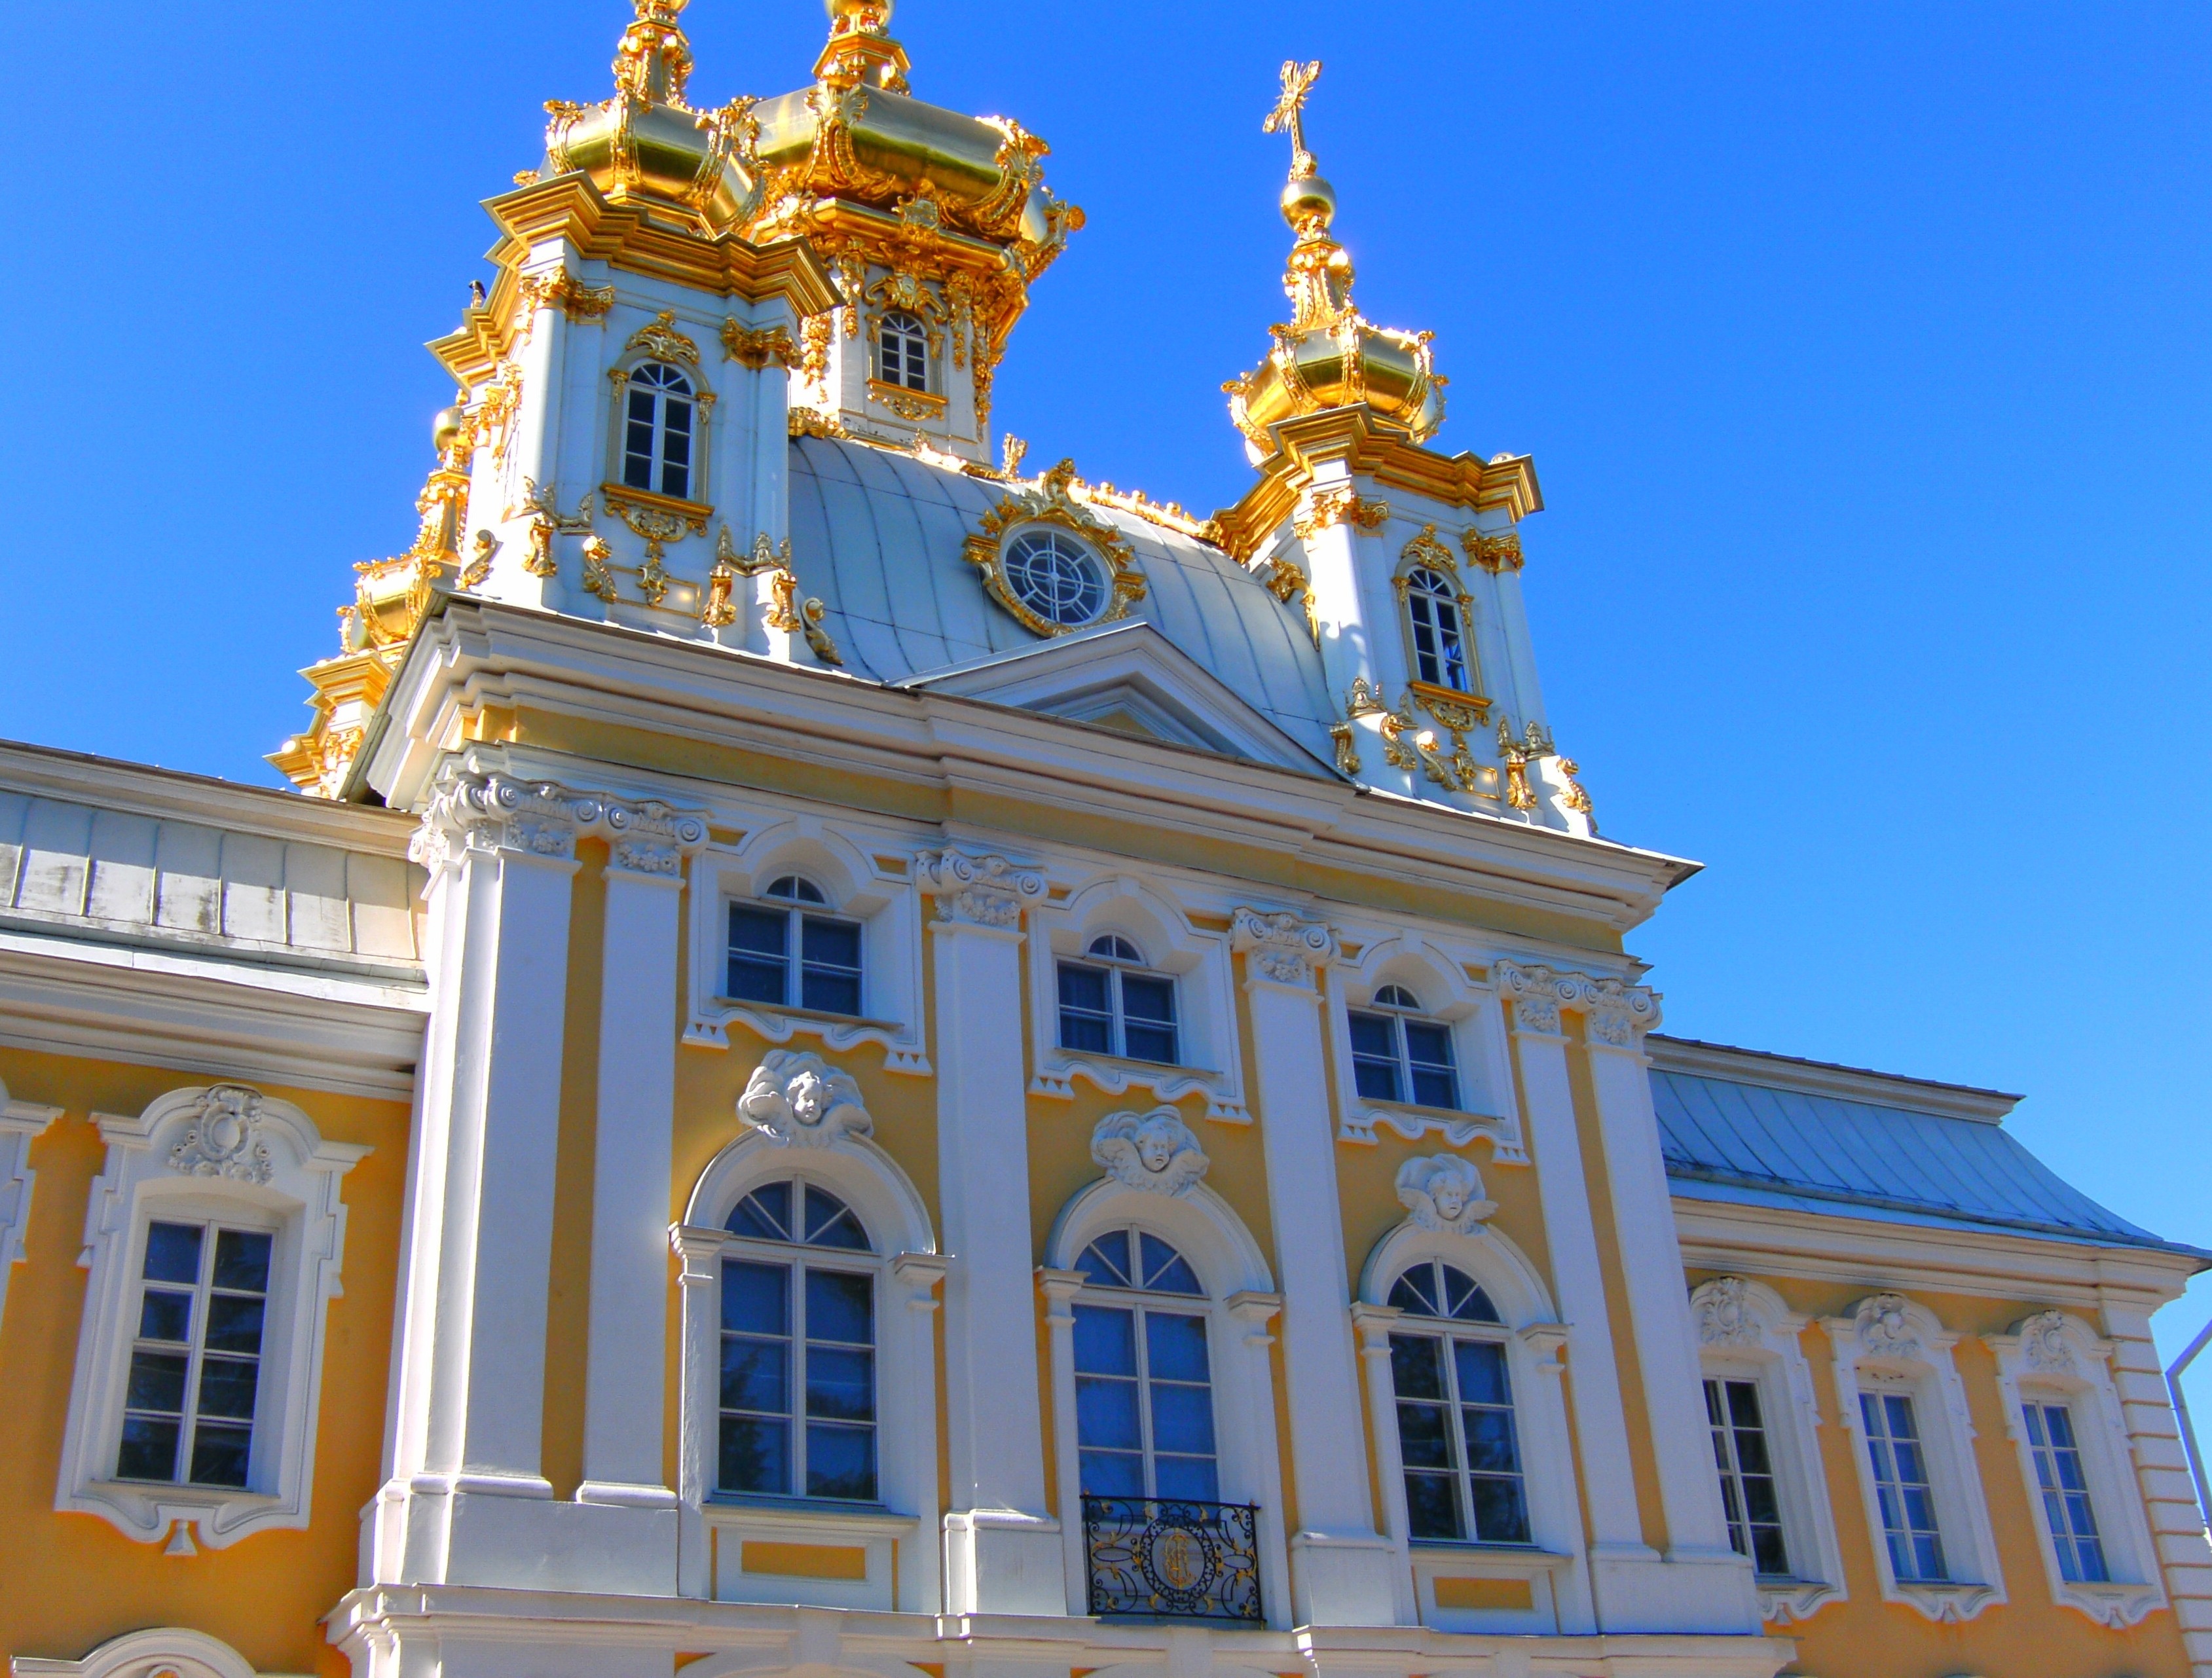
building, palace, landmark, facade, church, place of worship, gold, synagogue, basilica, russia, classical architecture, petrodvorets peterhof